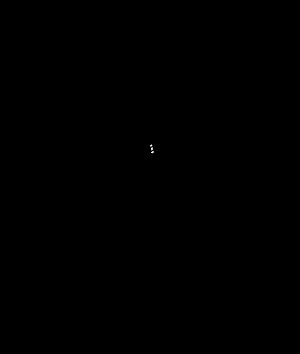
Vitamin B12
Den kemiske struktur af cobalamin
B₁₂-vitamin, kobalamin eller cobalamin er et vandopløseligt vitamin, der har en nøglefunktion i hjernen, nervesystemet og blod-dannelsen. Det er et af de otte B-vitaminer og er nødvendig for stofomsætningen af alle celler i den menneskelige krop især hvad angår DNA-syntese og –regulering, fedtsyre-syntese og energi-produktion.